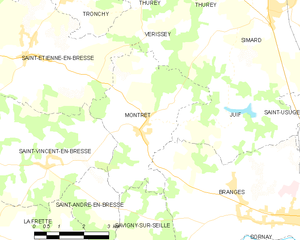
Carte des communes françaises